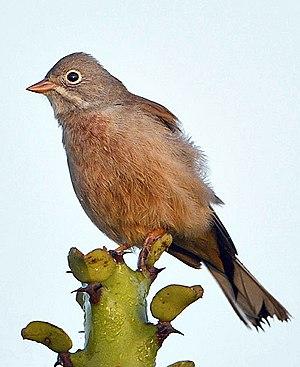
Le Bruant à cou gris est une espèce de passereau appartenant à la famille des Emberizidae.